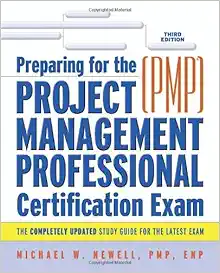
Preparing for the Project Management Professional (PMP©) Certification Exam
Category: Books
Book Description "In order to get through the Project Management Professional (PMP®) Certification Exam with flying colors, you need a truly superior test preparation tool. Completely updated to reflect the most recent version of the test, the new third edition of Preparing for the Project Management Professional (PMP®) Certification Exam leaves no stone unturned in getting you ready for every competency area covered on the exam. Long respected as a “project manager’s lifesaver,” the book is an essential desk reference as well as a superior guide to taking the exam. The book reveals how best to answer exam questions on defining, budgeting, assigning, and executing projects of all types and scopes, and includes sample questions in situational format, numerous case studies, and other valuable practice tools. In addition, you'll find new material on subjects including: * program management * portfolio management * project environment * organizational environment * project management offices * process groups * and more With all the latest changes in project management, the PMP® exam is tougher than ever. Hard work and careful preparation can make the critical difference between achieving certification…and having to start over. Preparing for the Project Management Professional (PMP®) Certification Exam, now completely updated and revised, contains the latest and most complete test-preparation material available anywhere. It is still the ultimate go-to guide for anyone studying for the exam." About the Author Michael W. Newell, PMP, ENP, is vice president of PSM Consulting and has thirty-five years of experience as a project manager. He teaches project management at colleges and corporations all over the world. He lives in Slidell, Louisiana.
Features: Project managers who need the latest and most complete test-preparation materials will find the new edition of | Preparing for the Project Management Professional (PMP(r)) Certification Exam | a lifesaver. Completely updated to reflect the most recent version of the test, the book covers each competency area tested on the exam, and reveals how best to answer exam questions on defining, budgeting, assigning, and executing projects of all types and scopes. The book includes sample questions, numerous case studies, and other valuable practice tools. | In addition, the book features new material on: | * program management * portfolio management * project environment * organizational environment * project management offices * process groups | A superior test preparation tool, | Preparing for the Project Management Professional (PMP(r)) Certification Exam | is still the ultimate go-to guide for project managers studying for the exam.